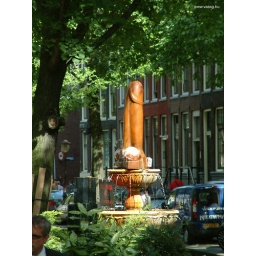
World's hugh cock! A big penis symbol is standing up on the fountain in the red light district area.